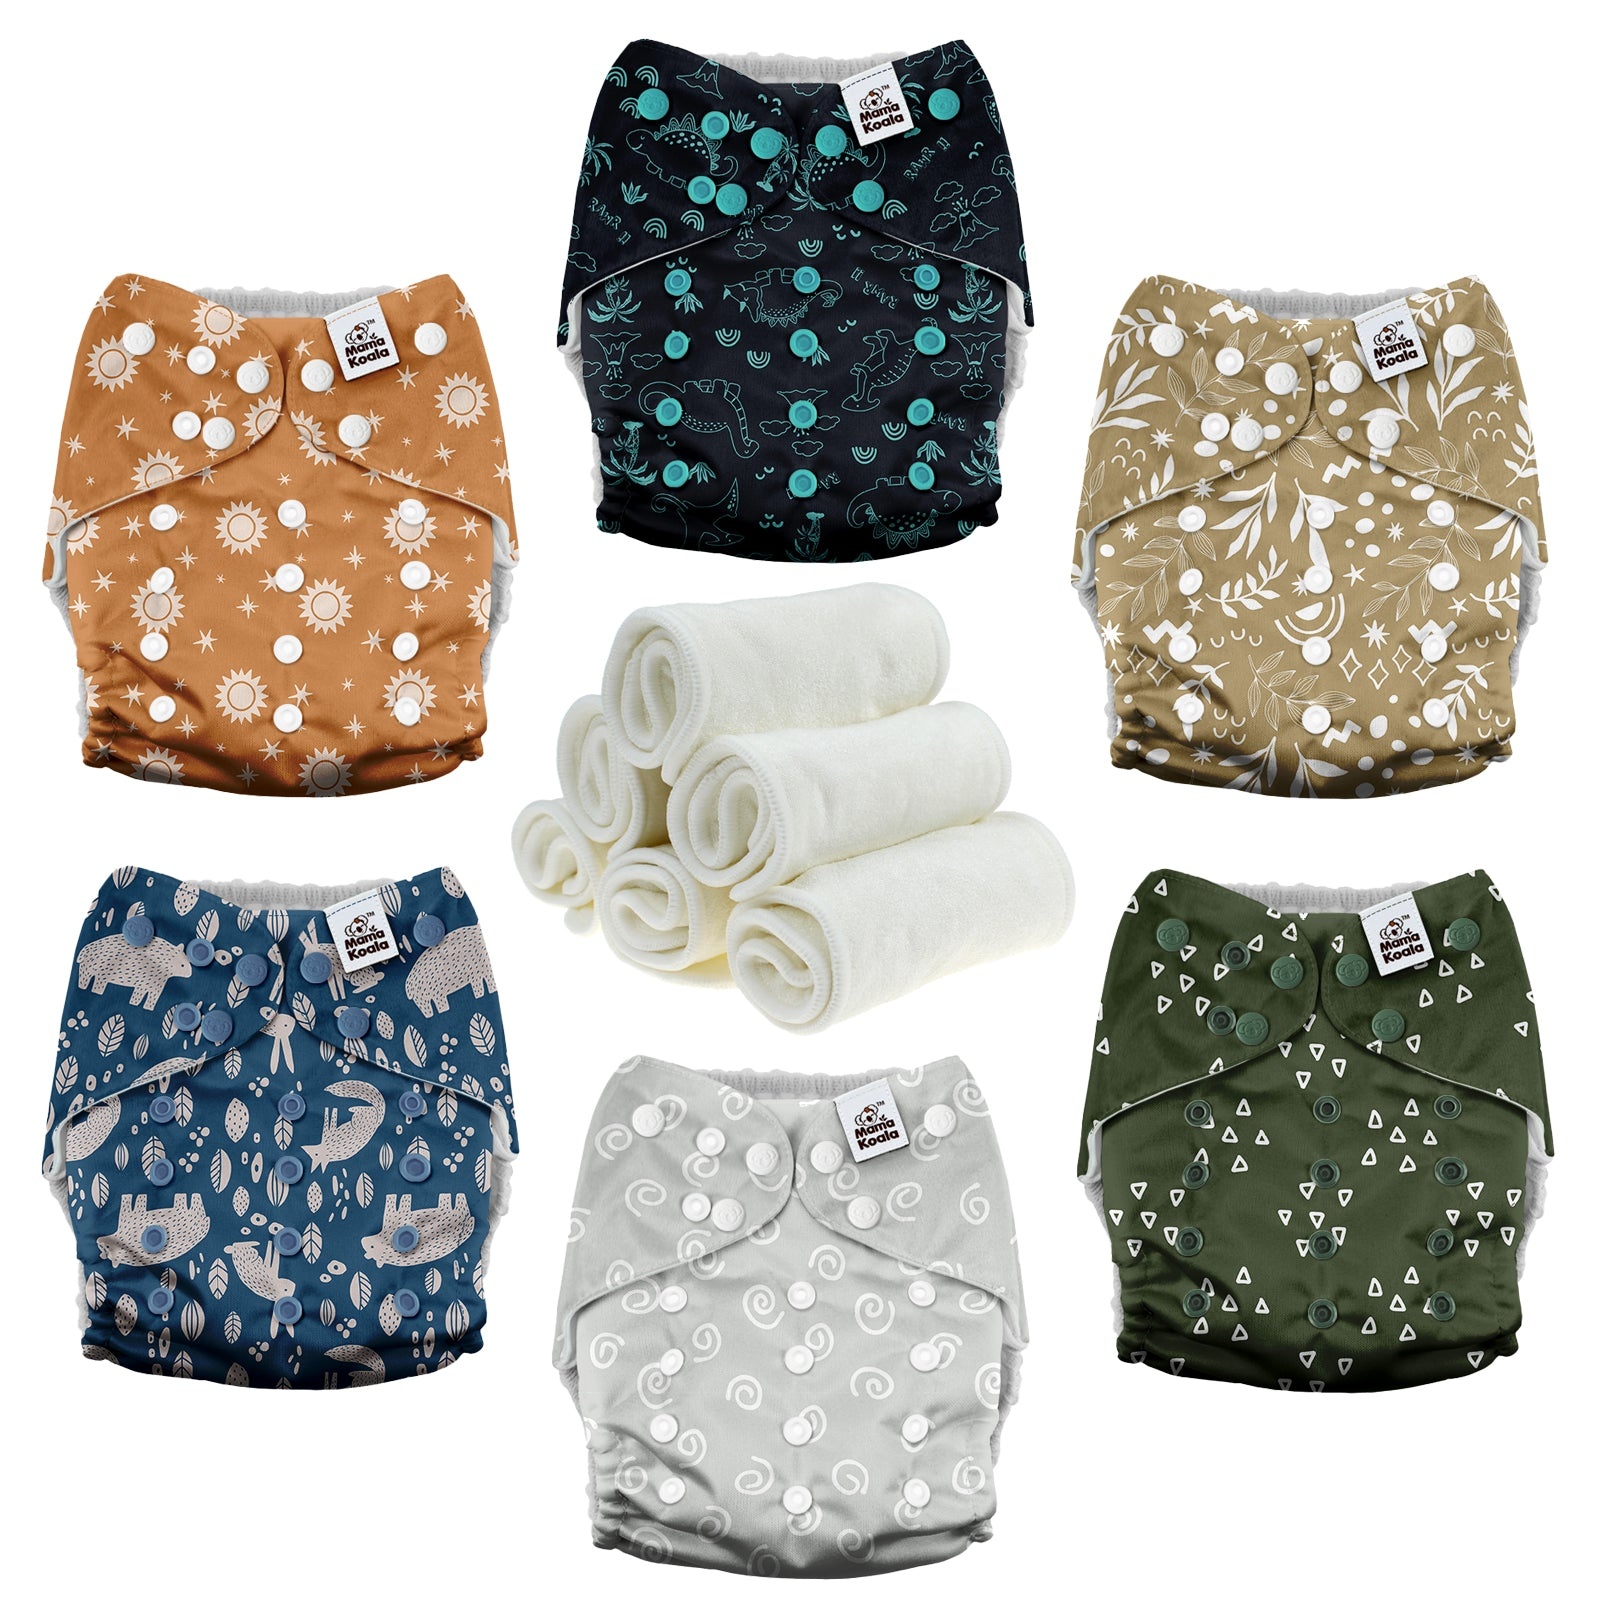
Nov PO New Pack - Mama Koala 3.0 Cloth Diapers(AWJ Lining),with 4-Layer Bamboo Microfiber Insert - MKTC844A
Brand: Wholesale Mama Koala
PACKAGE DETAILS: 6 Pack Pocket Cloth Diapers (AWJ Lining) with 6 4-Layer Bamboo Microfiber Inserts PRODUCT DESCRIPTION: Mama Koala 3.0 Pocket Diaper is easy to use, and our parent-friendly palette and prints make it easy to love! Athletic Wicking Jersey (AWJ) Interior Lining: wicks moisture away from your child's skin, keeps baby dry and cool, perfect for babies that are sensitive to warmth and wetness against their skin Hip Snap: to prevent wing droop Crossover Snaps: for newborn fit and wrap&snap feature for soiled diapers Adjustable Rise Snaps: one size (8-40lbs/4-18kg) with 3x4 rise snaps to customize for the perfect fit Tummy Panel: water-resistant belly band DIAPER INSERTS： Mama Koala 4-Layer Bamboo Inserts are designed to be stuffed into pocket diapers to absorb moisture and contain the solids. They are made from which 2 outer layers are bamboo, 2 hidden layers are microfiber, keeping your baby dry and comfortable. Microfiber is fast absorbing. And Bamboo is a natural fiber with incredible absorbency. It’s great for heavy wetters, nap time, night time or long car trips.
Category: Baby & Toddler > Diapering > Diapers > Cloth Diapers